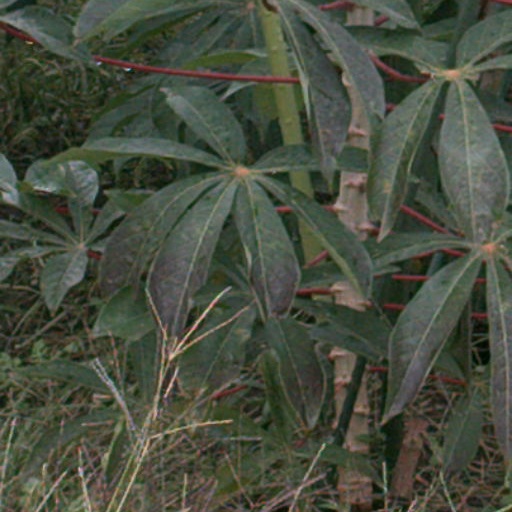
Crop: cassava